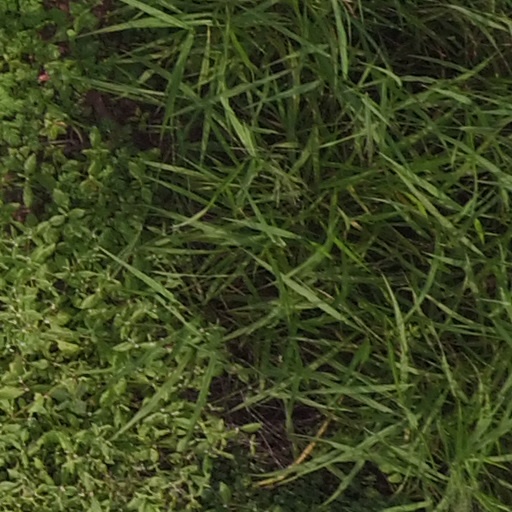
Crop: maize; corn